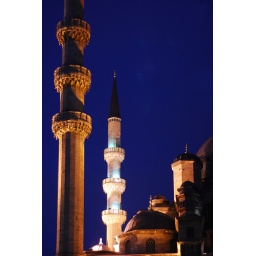
The Yeni Mosque at dusk. The small light blue spots on the sky are circling seagulls in the floodlight of the mosque.